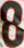
Number: 8